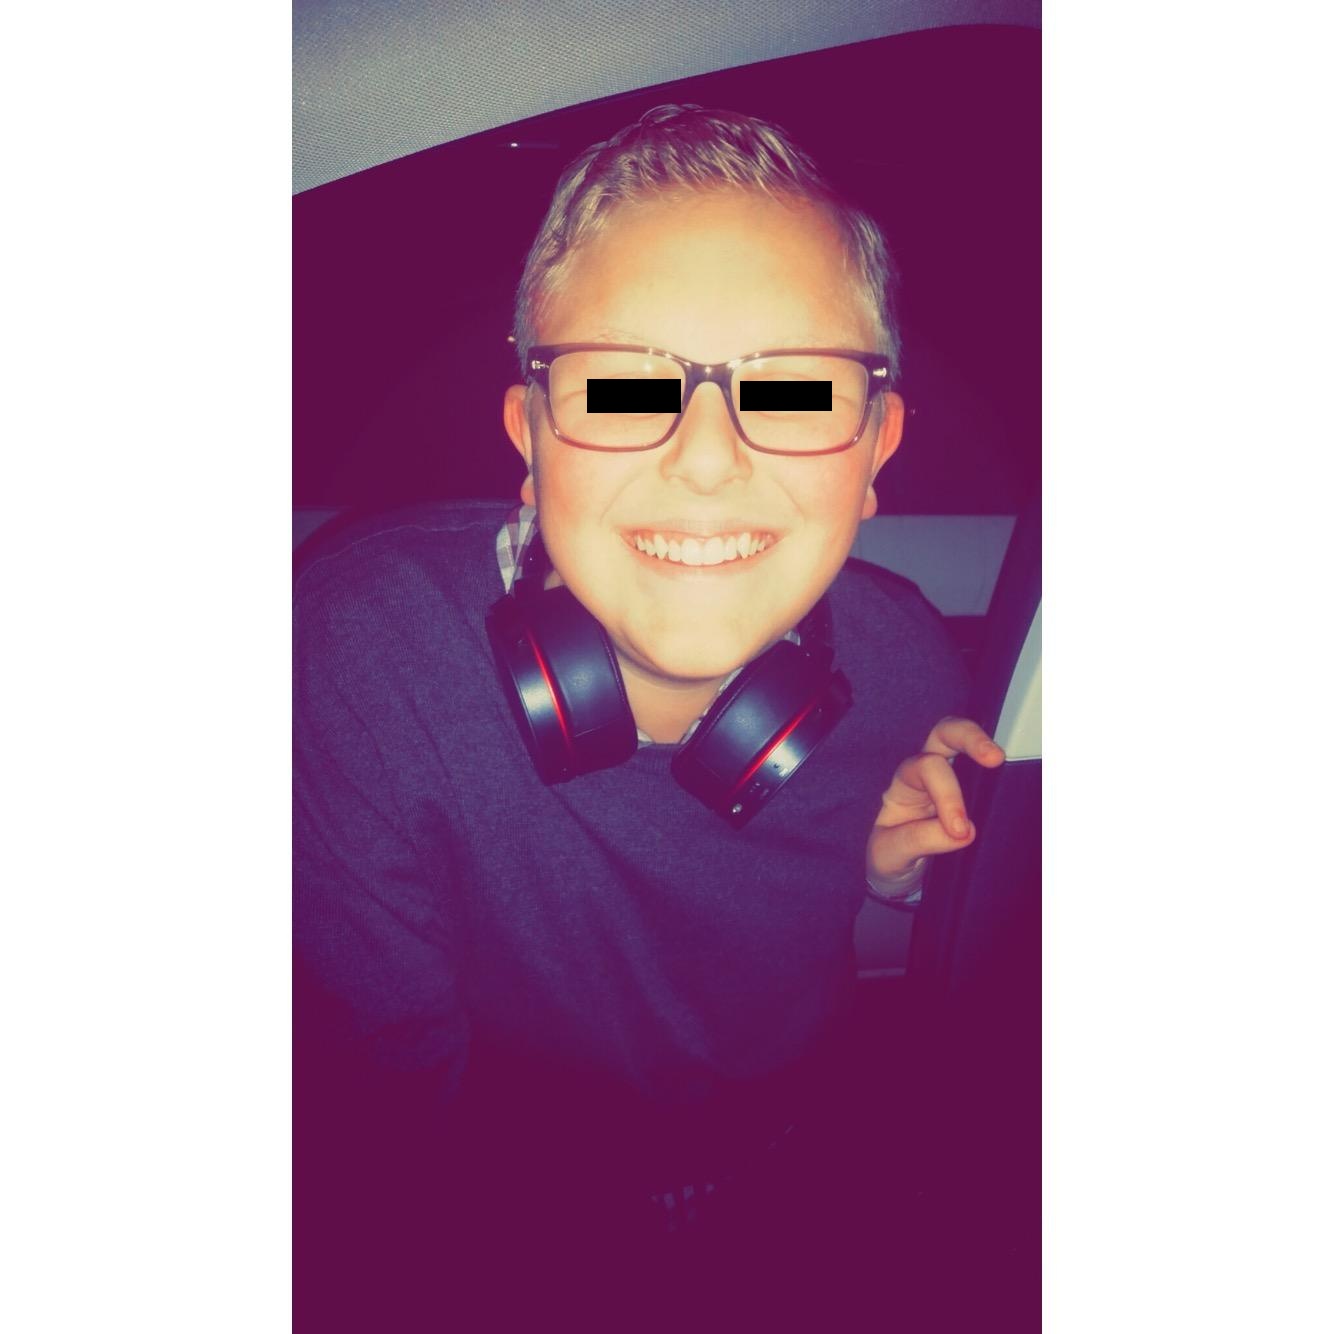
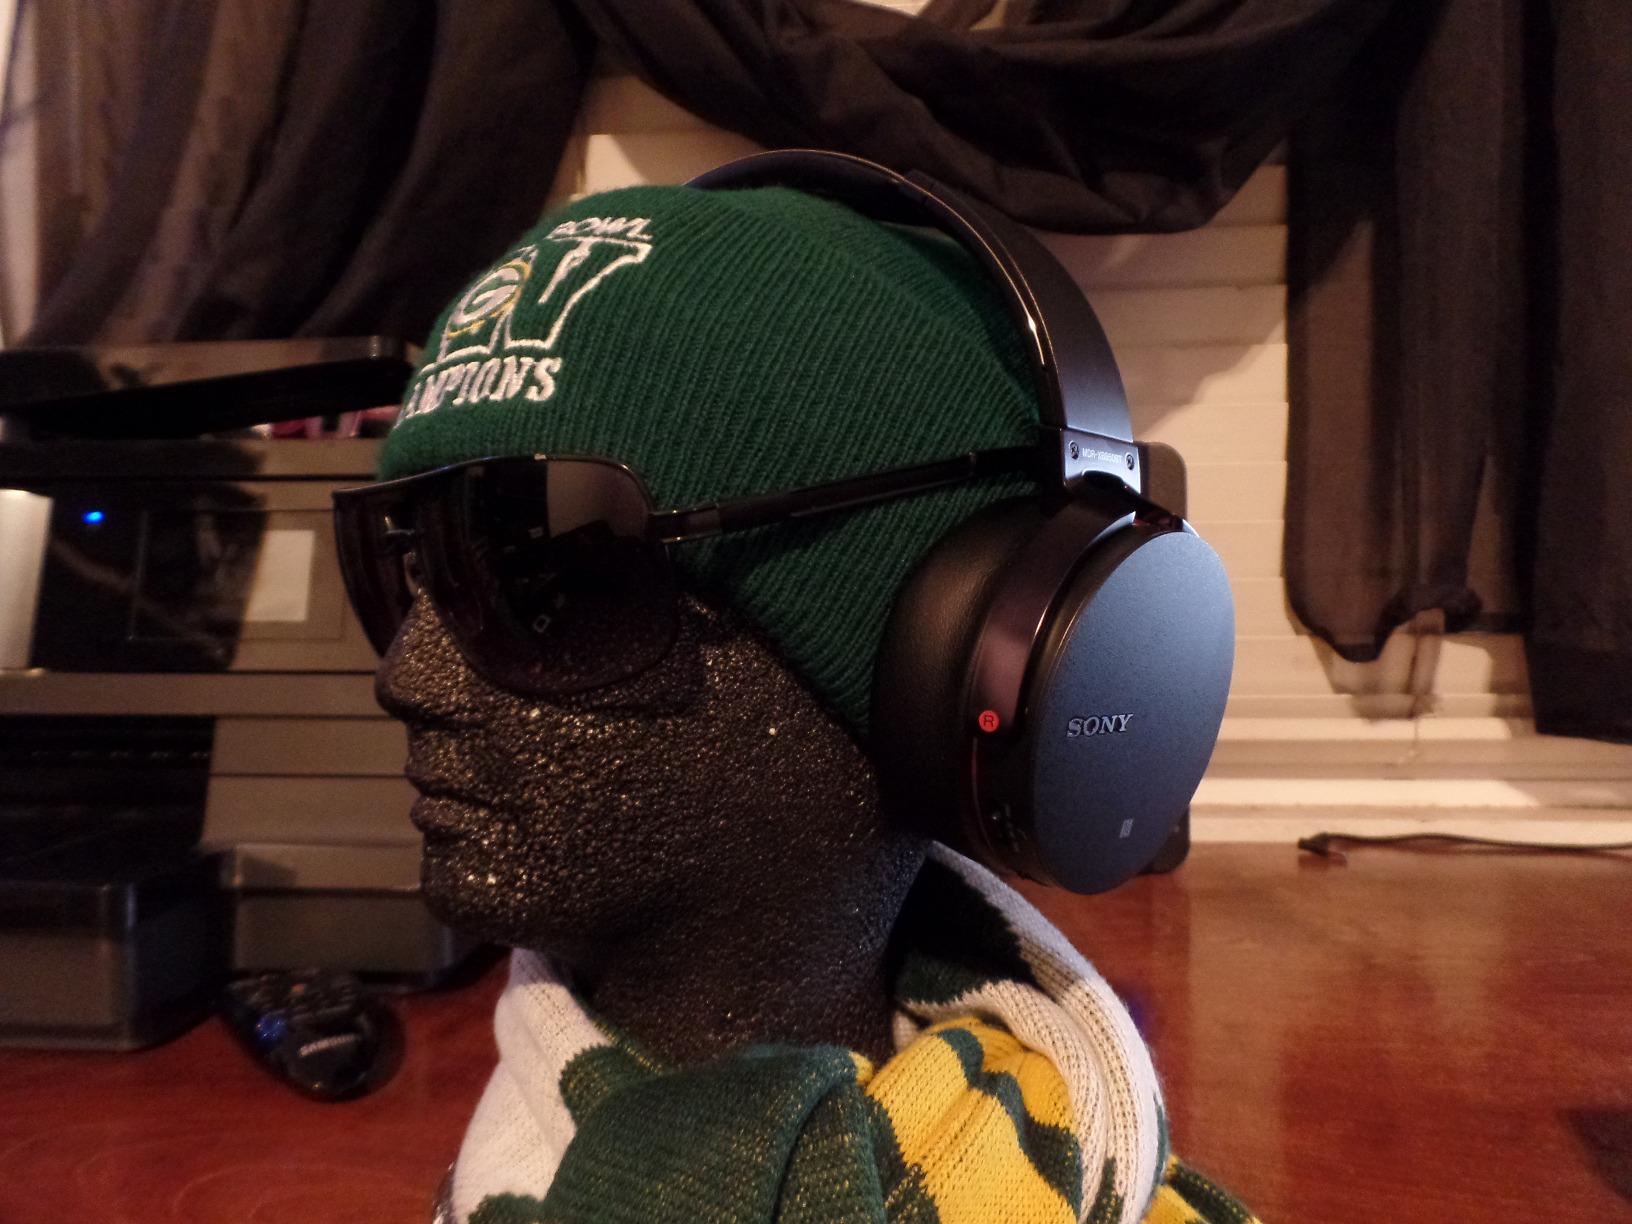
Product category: headphones
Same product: yes